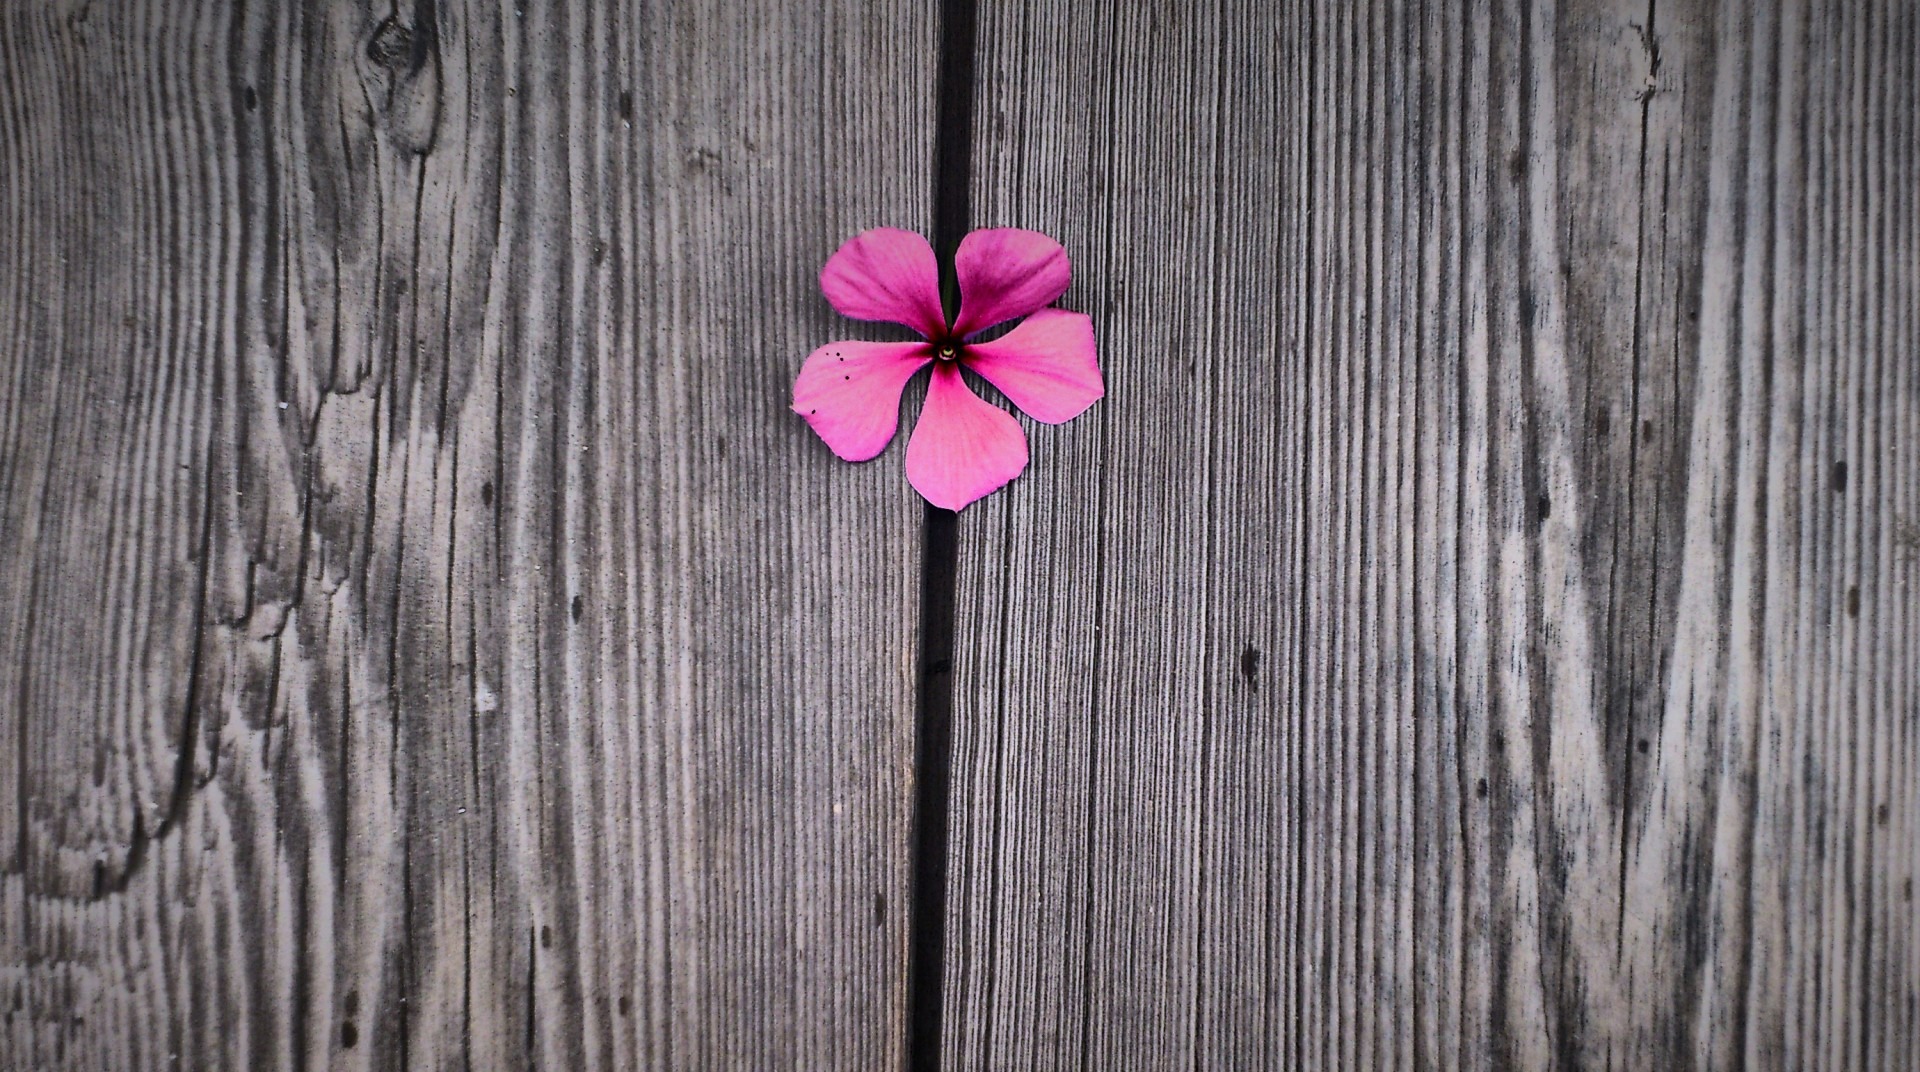
nature, plant, wood, street, leaf, flower, petal, love, pattern, red, color, park, colorful, pink, black white, art, background, beautiful